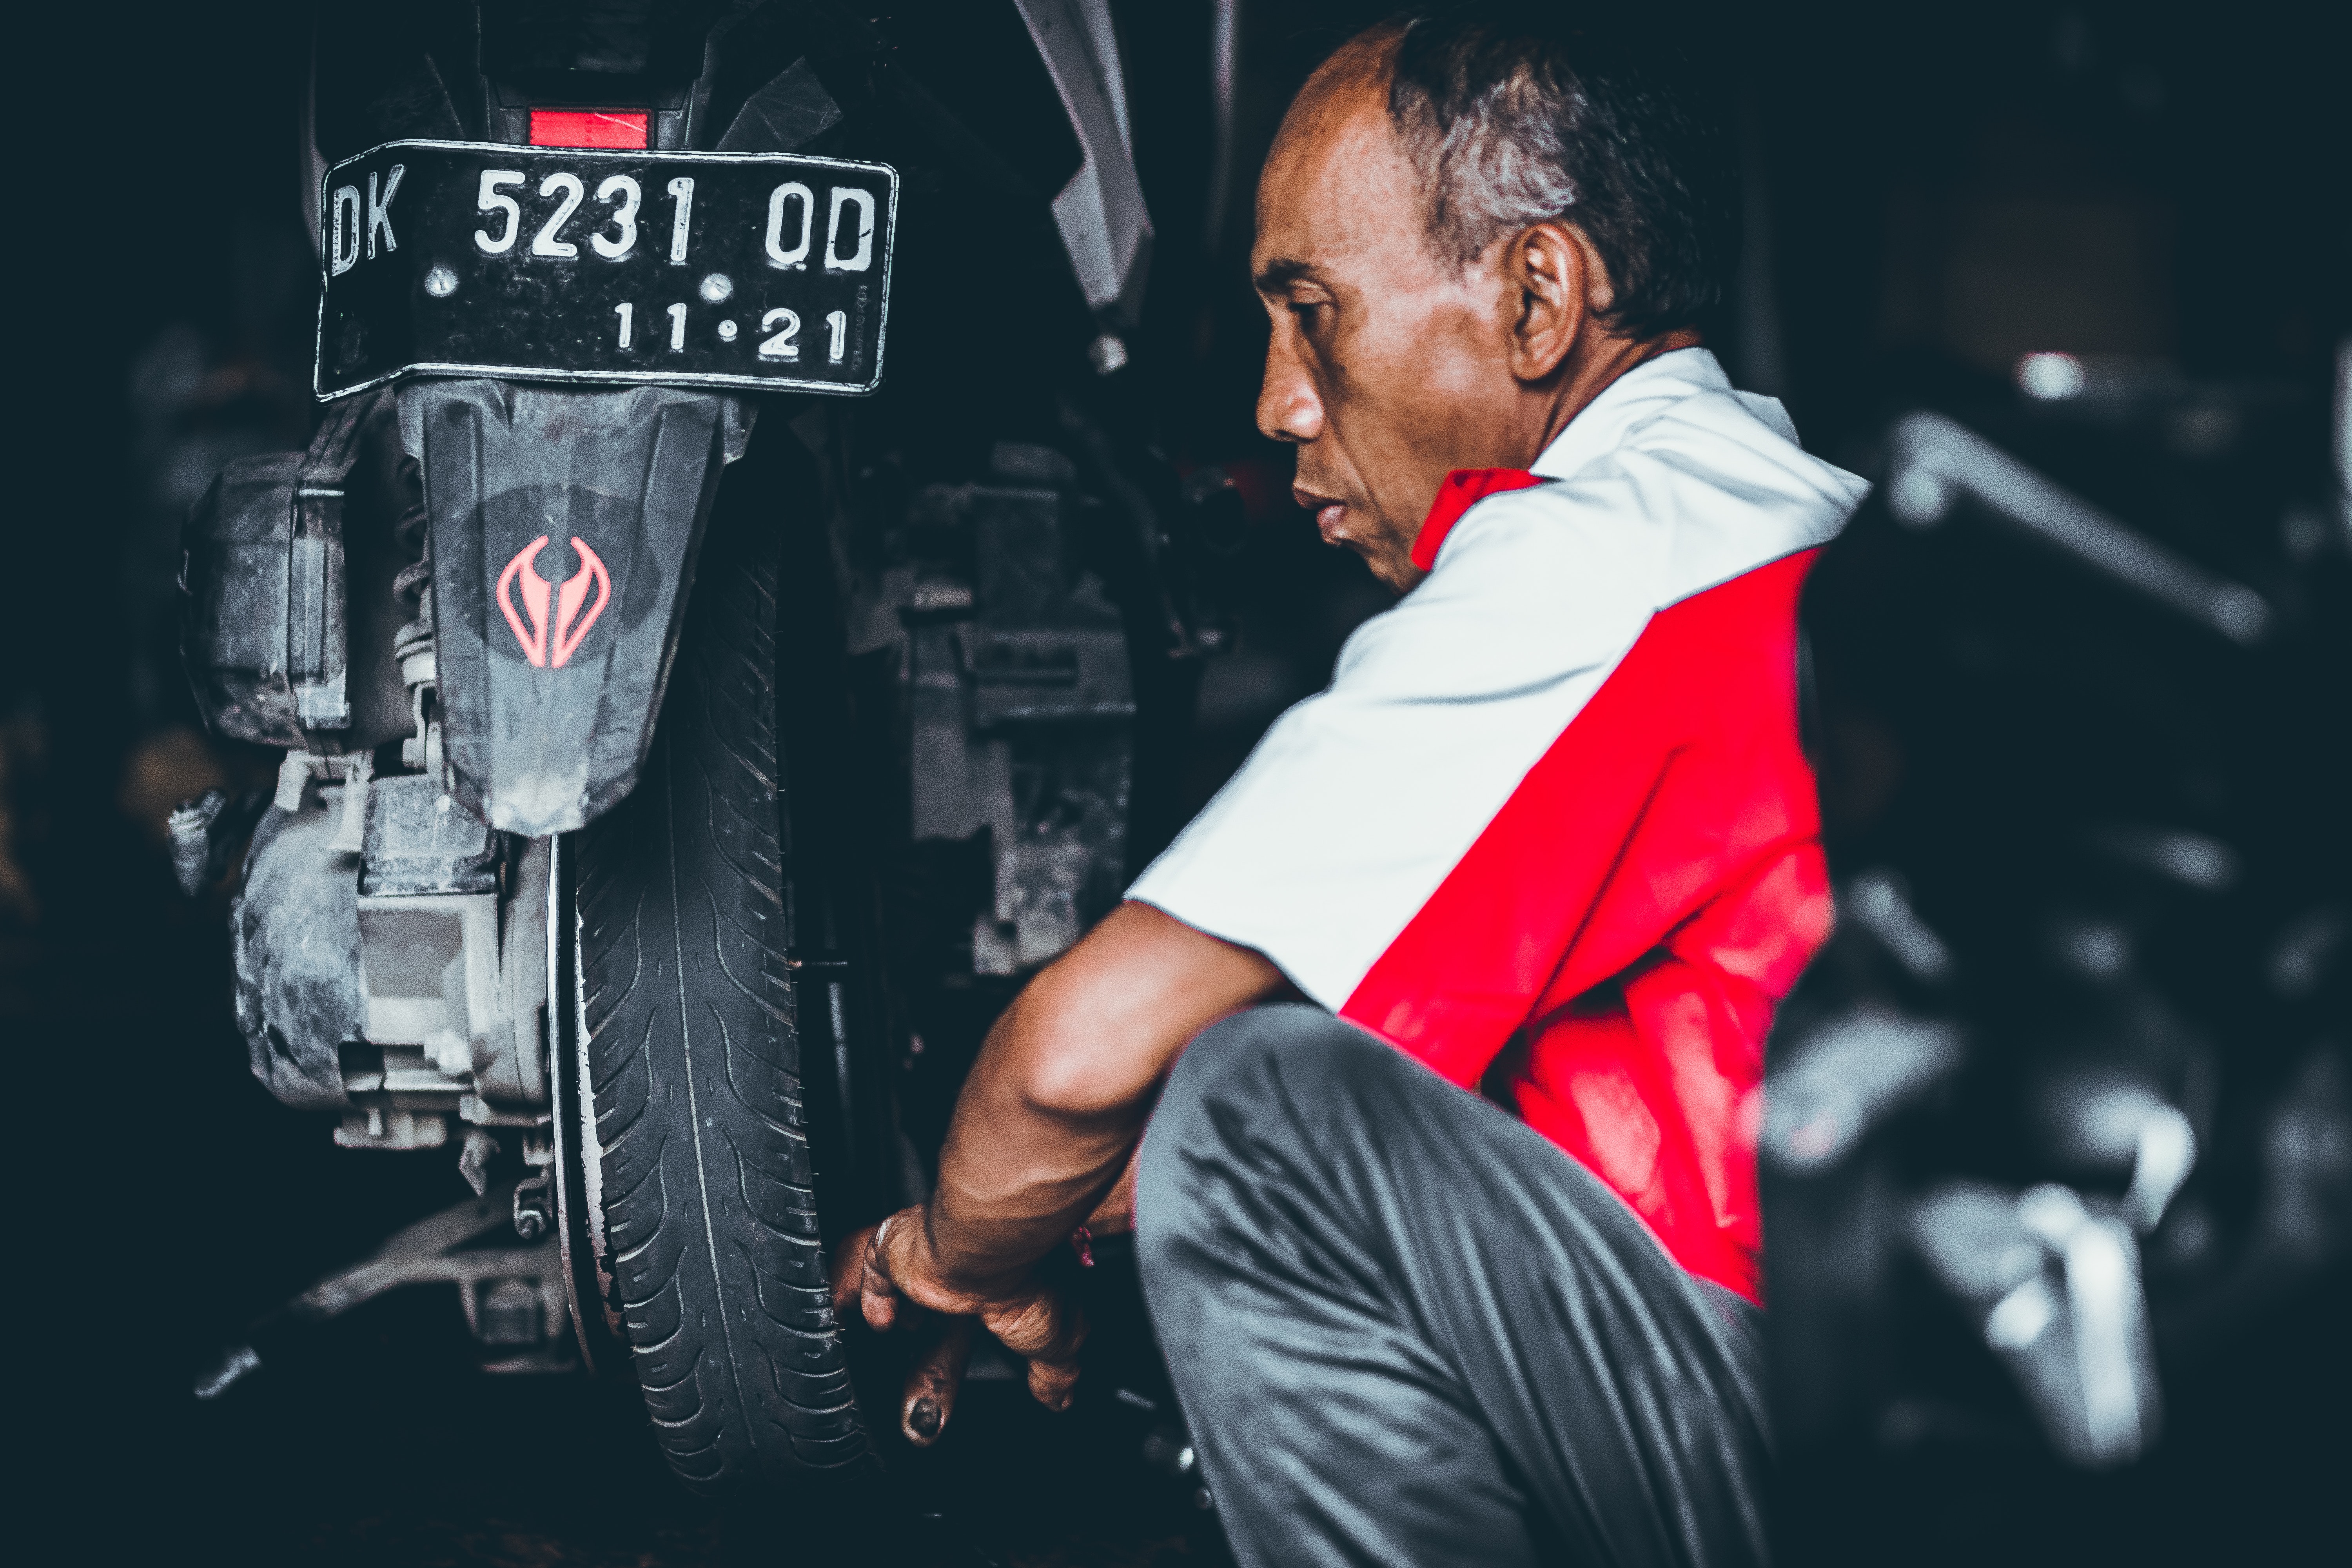
music, muscle, photography